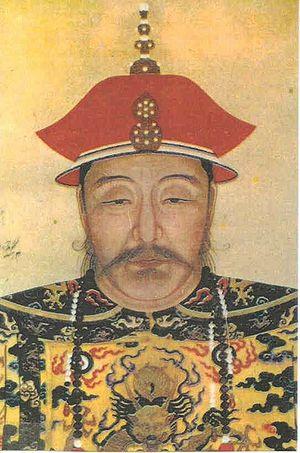
D'origine mandchoue, Nurhachi réalisa l'unité des tribus Jurchen et fonda la dynastie des Jīn postérieurs. Celle-ci devait devenir ensuite la dynastie Qing, la dernière dynastie impériale chinoise.
Les « Huit Bannières » étaient des divisions administratives dans lesquelles toutes les familles mandchoues se trouvaient réparties.